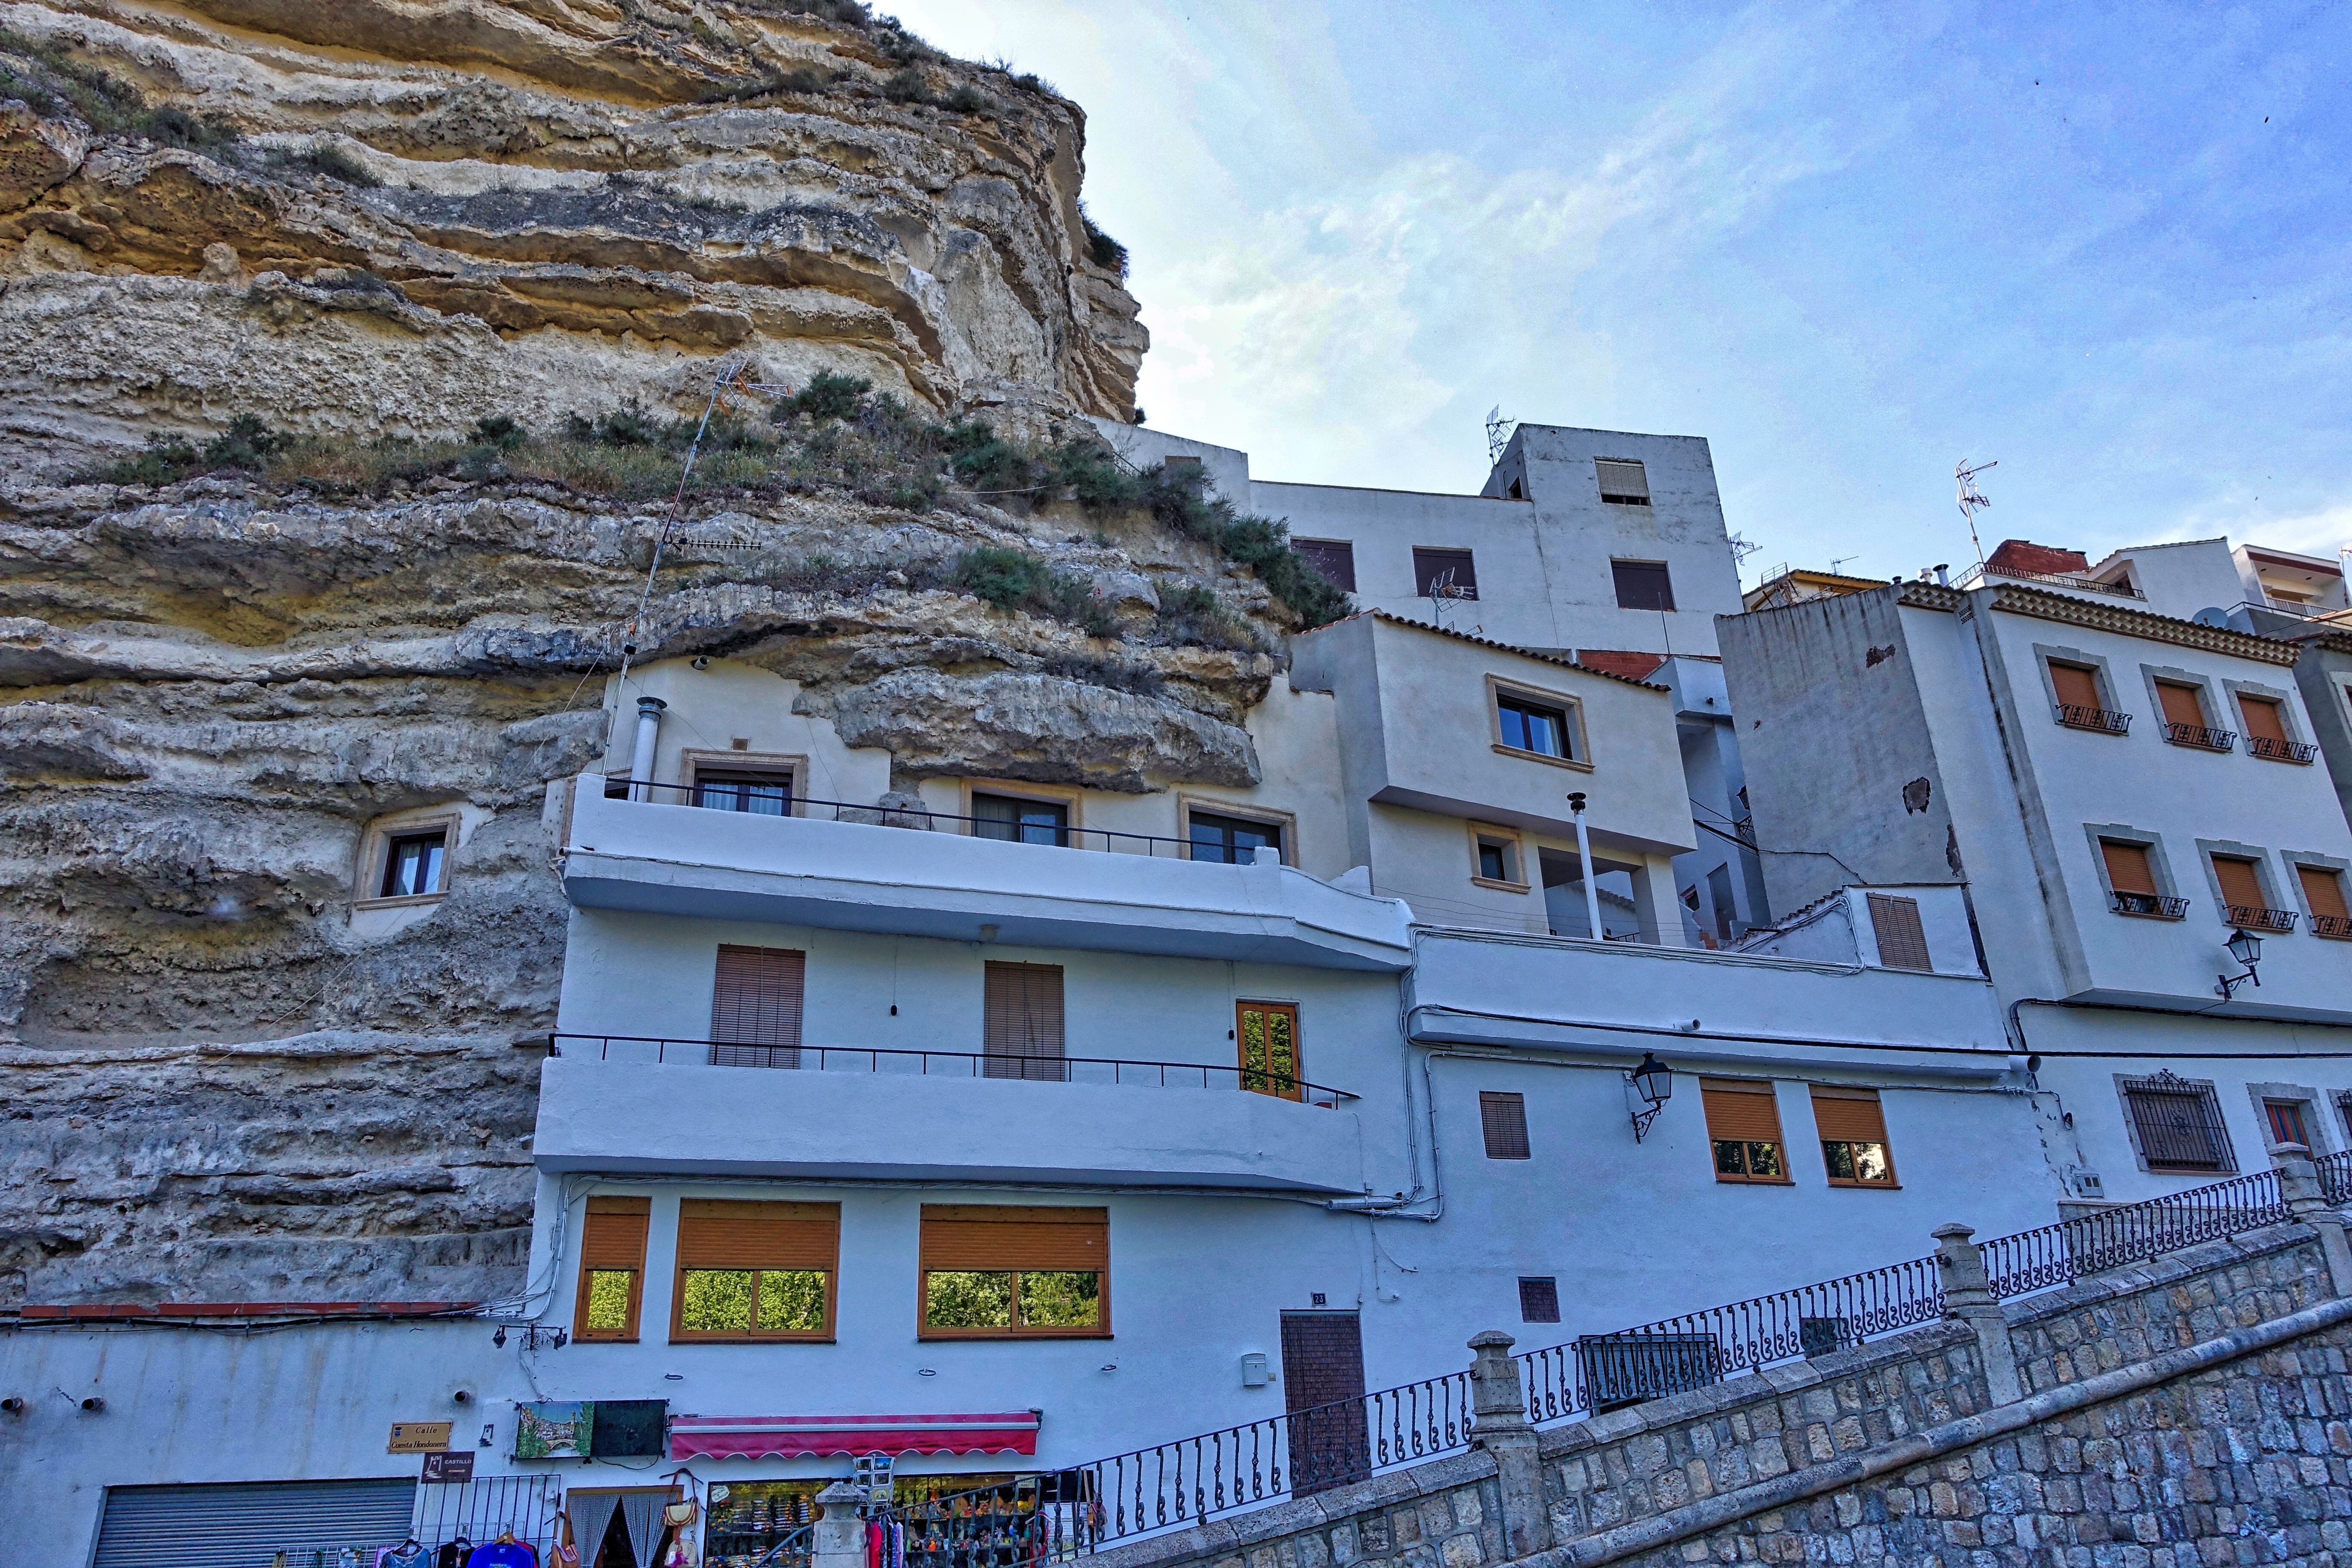
architecture, house, town, vacation, village, cottage, facade, rocky, tourism, spain, buildings, alcala del jucar